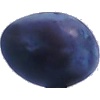
Label: Plum 3